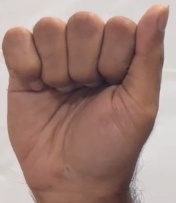
ASL sign: A